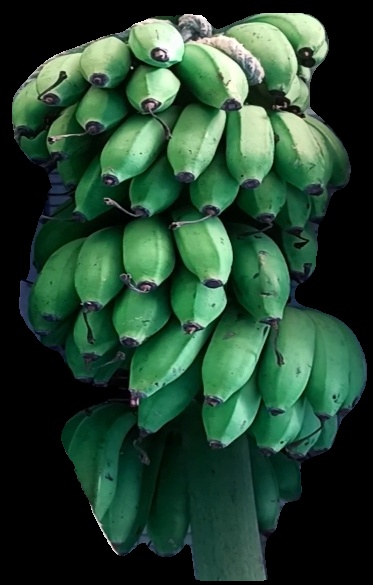
Variety: rasbale
Grade: grade2